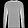
Label: Pullover